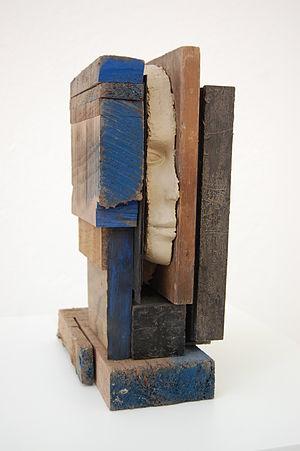
Mark Manders, né le 23 mai 1968 à Uden, dans le village de Volkel, est un artiste néerlandais.